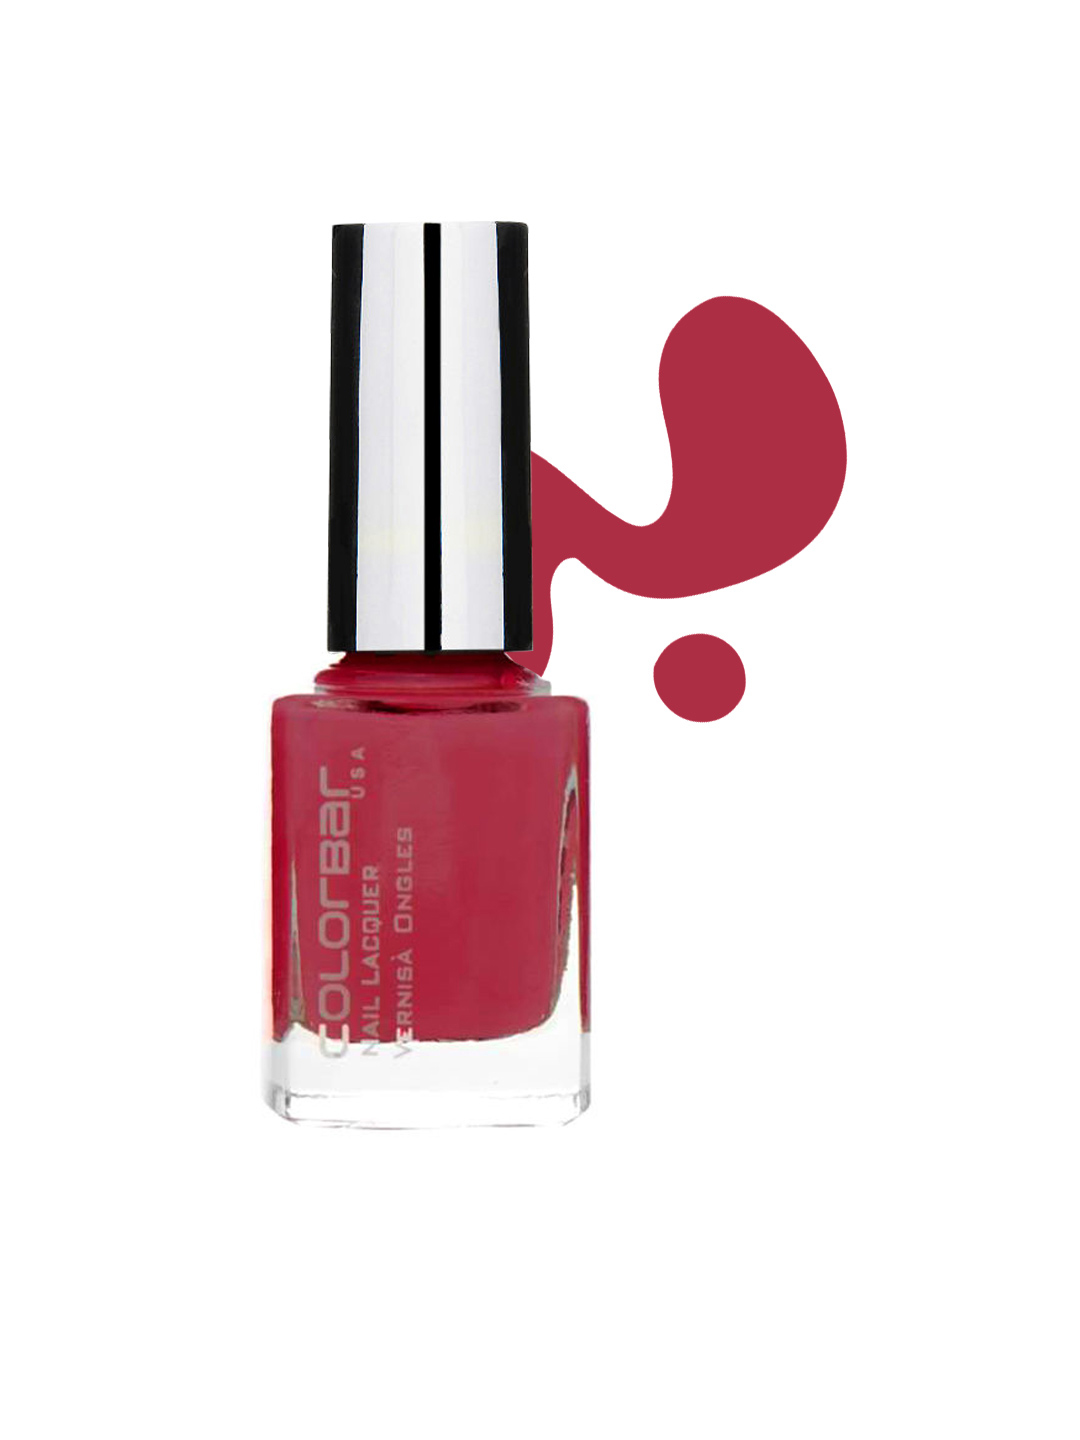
Colorbar All Fired Up 2 Nail Lacquer 83V
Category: Personal Care / Nails / Nail Polish
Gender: Women
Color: Red
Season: Spring 2017
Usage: Casual